House of La Tour d'Auvergne

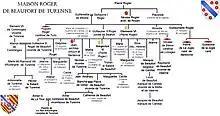
Family de Beaufort-Turenne in the 14th and 15th century.

Bertrand de La Tour d'Auvergne, owner of Olliergues and several other seigneuries, was the author of the junior line of the family.